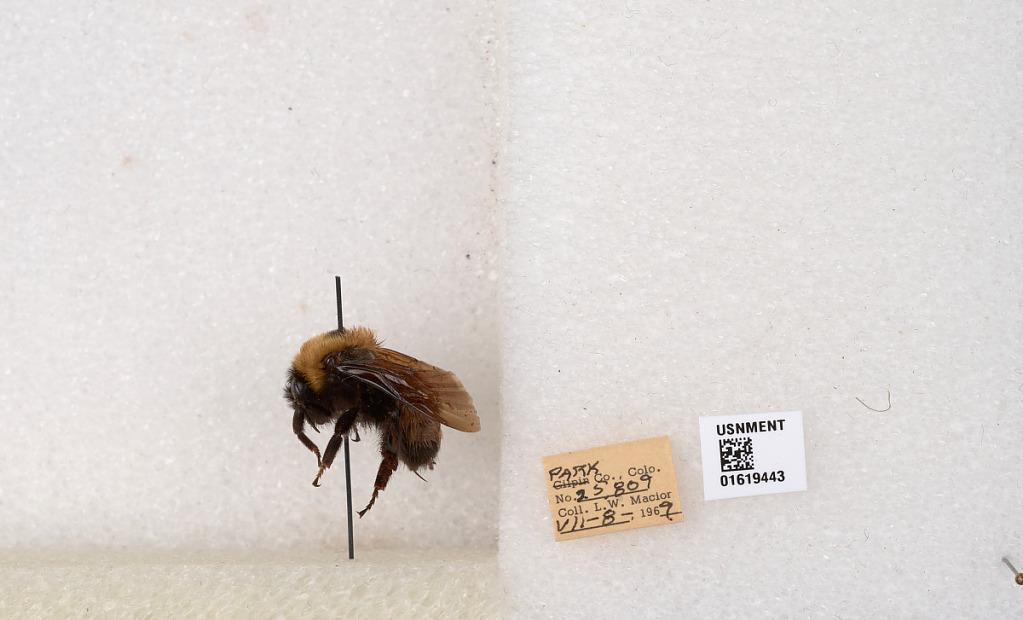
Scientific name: Bombus (Bombus) nevadensis Cresson